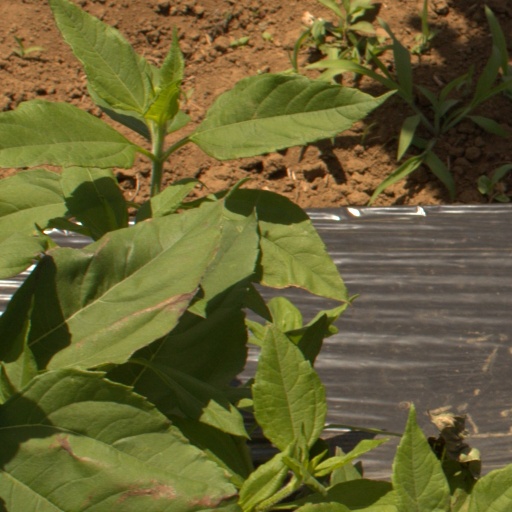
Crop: Jerusalem artichoke